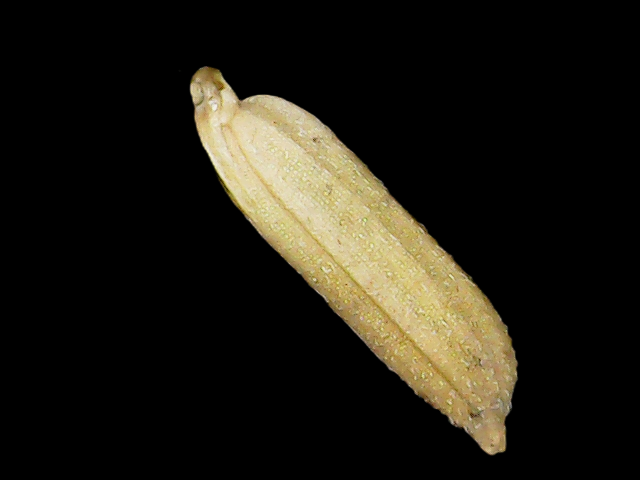
Rice variety: Binadhan21